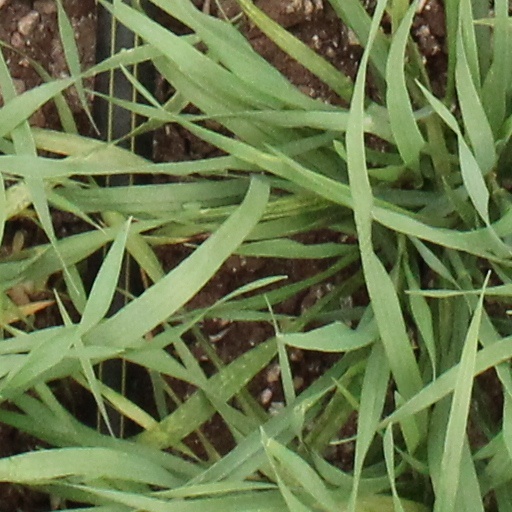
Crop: wheat